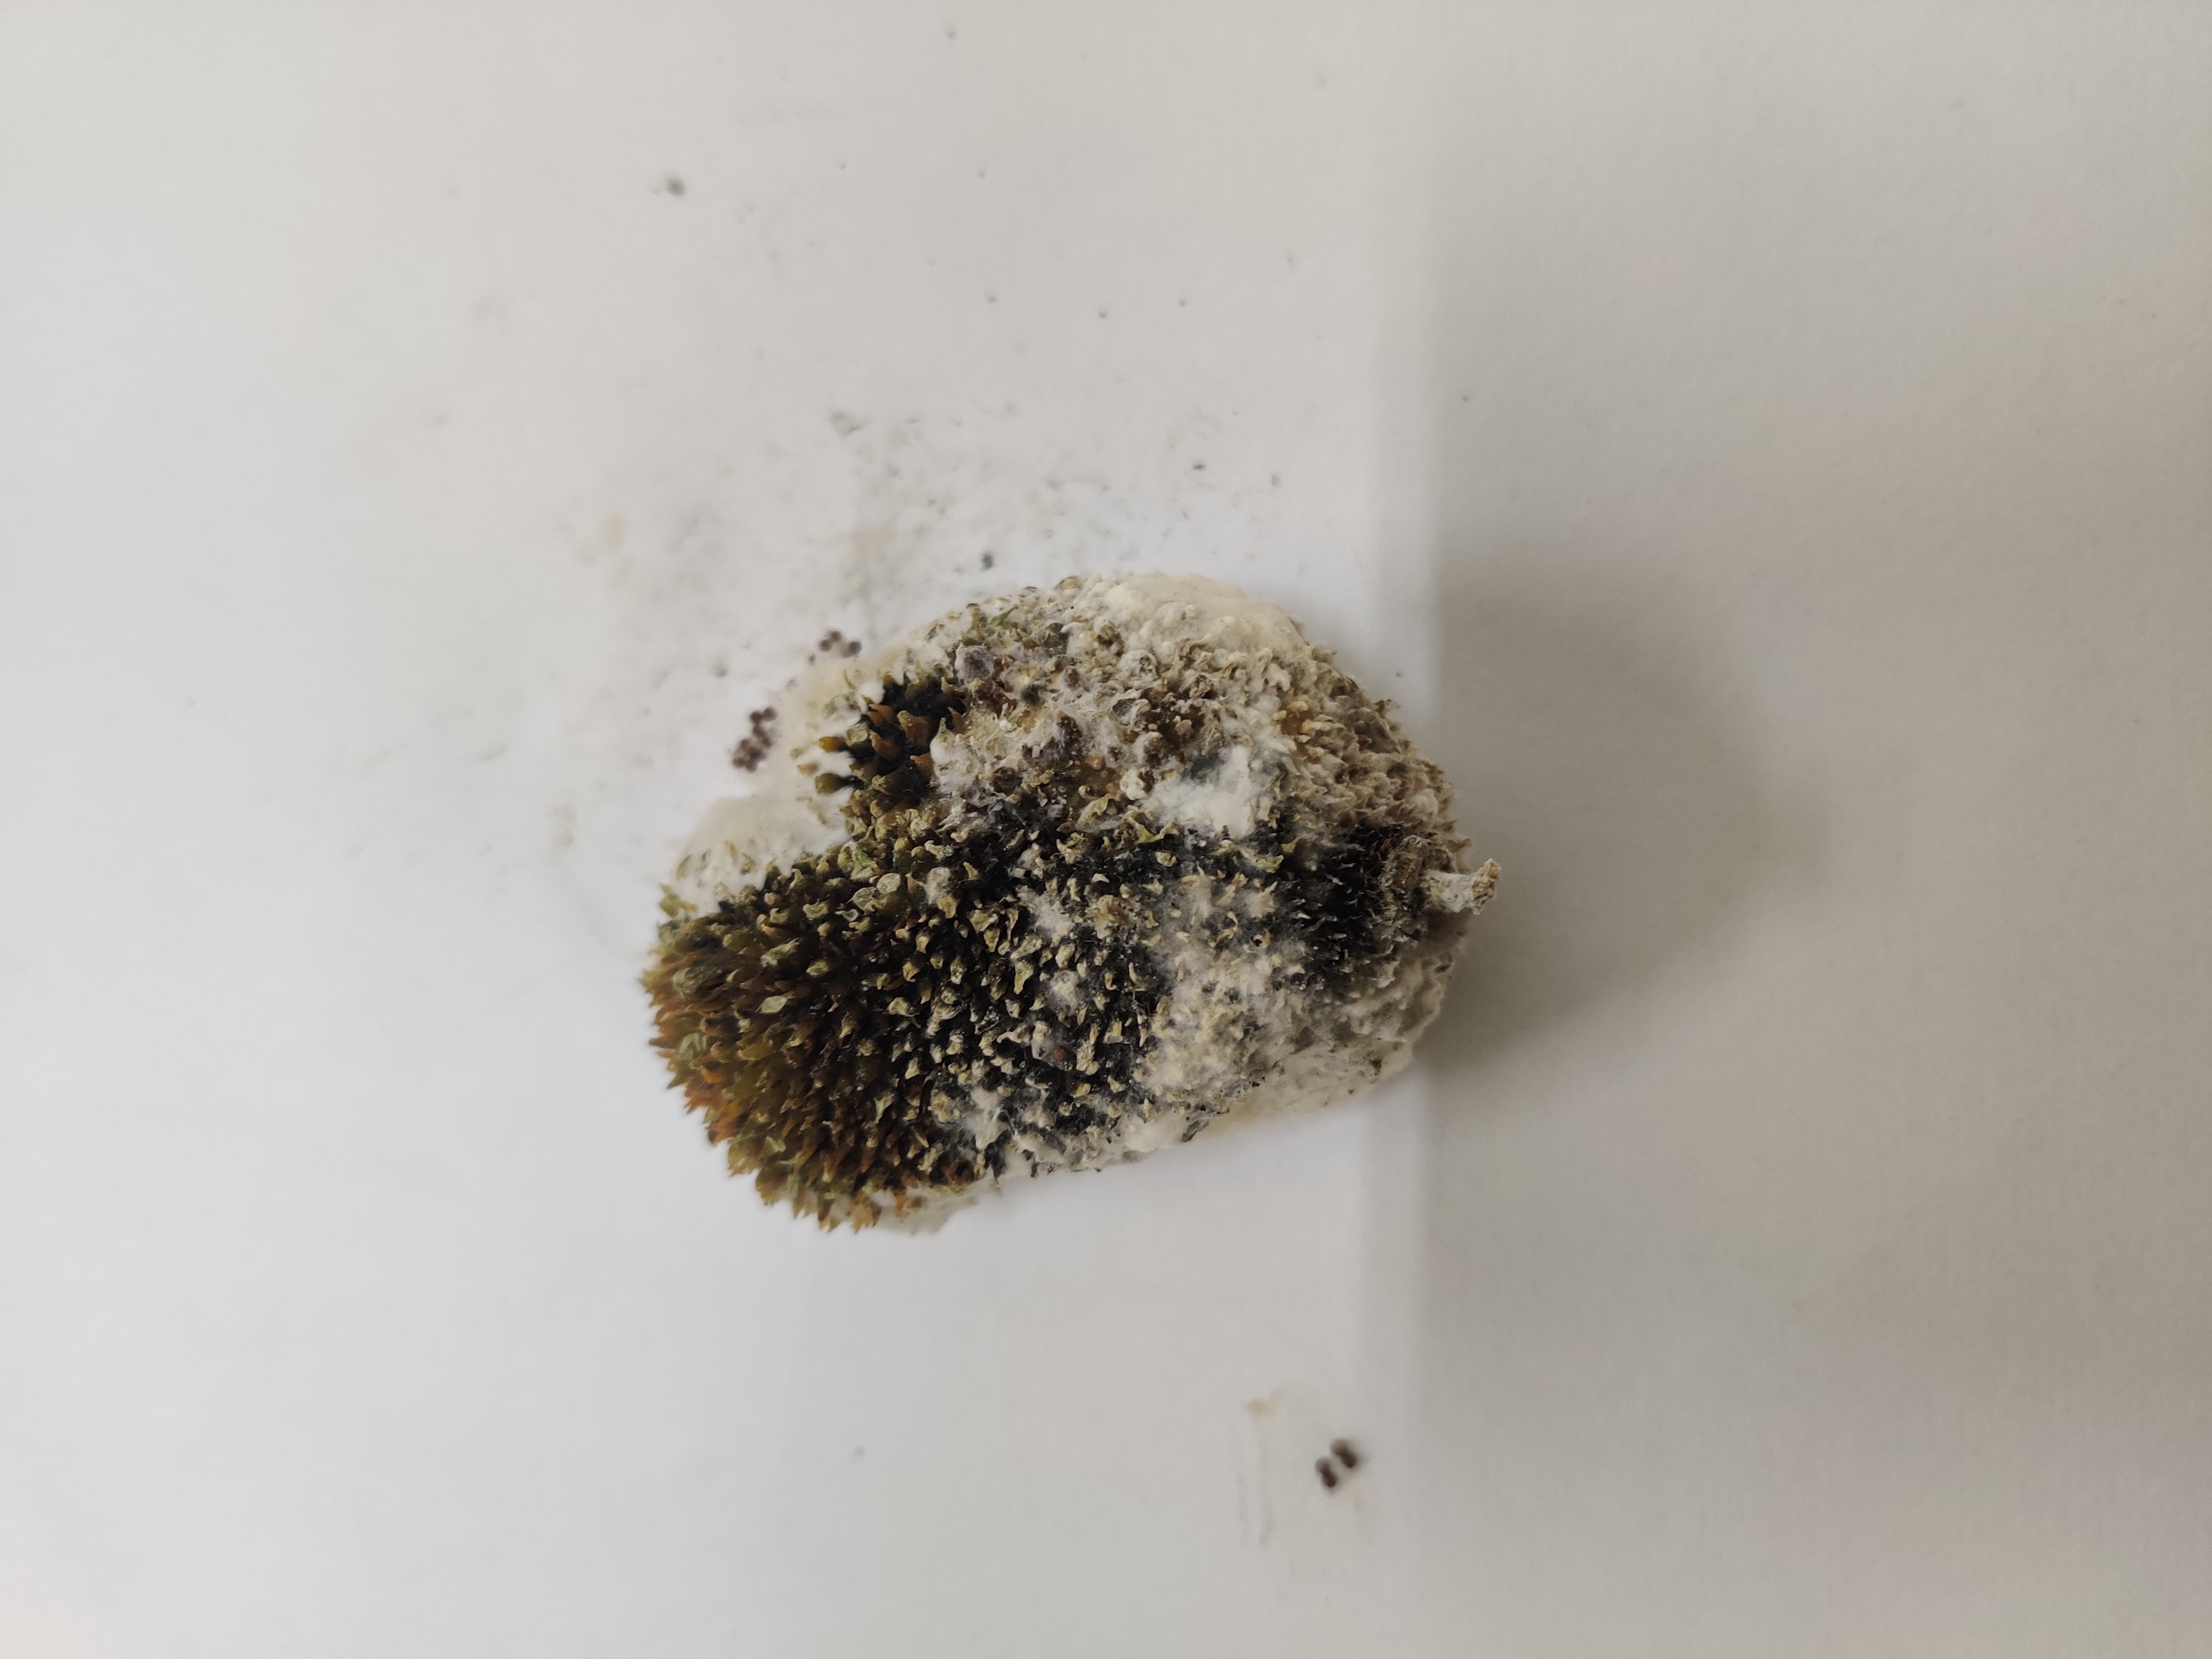
Crop: Spiny Gourd
Condition: Damaged